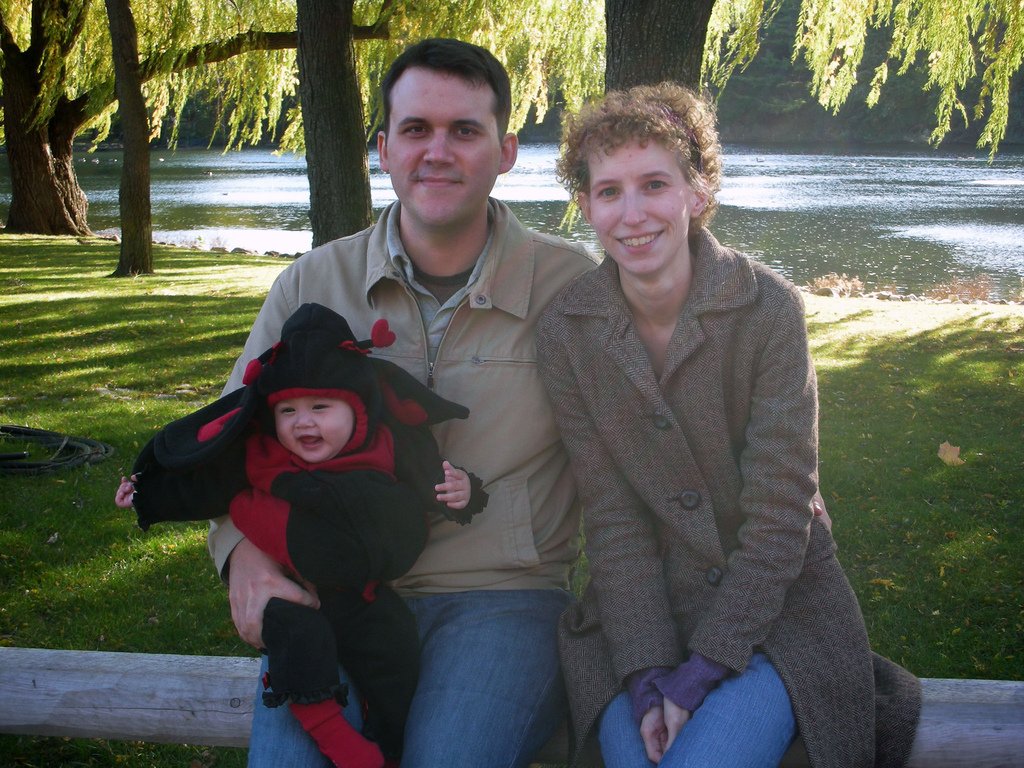
Label: not_food